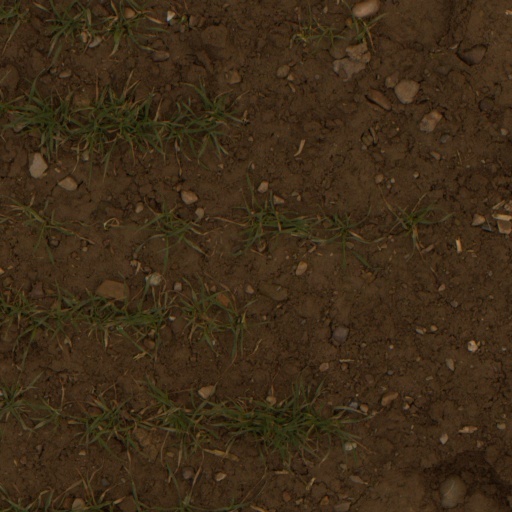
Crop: wheat